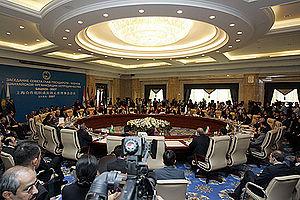
L'Organisation de coopération de Shanghai est une organisation intergouvernementale régionale asiatique qui regroupe la Russie, la Chine, le Kazakhstan, le Kirghizistan, le Tadjikistan et l'Ouzbékistan. Elle a été créée à Shanghai les 14 et 15 juin 2001 par les présidents de ces six pays.